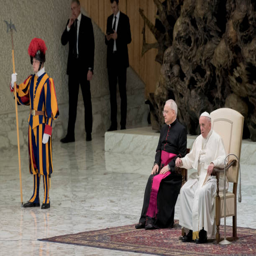
religious leader as he leads his wednesday general audience .